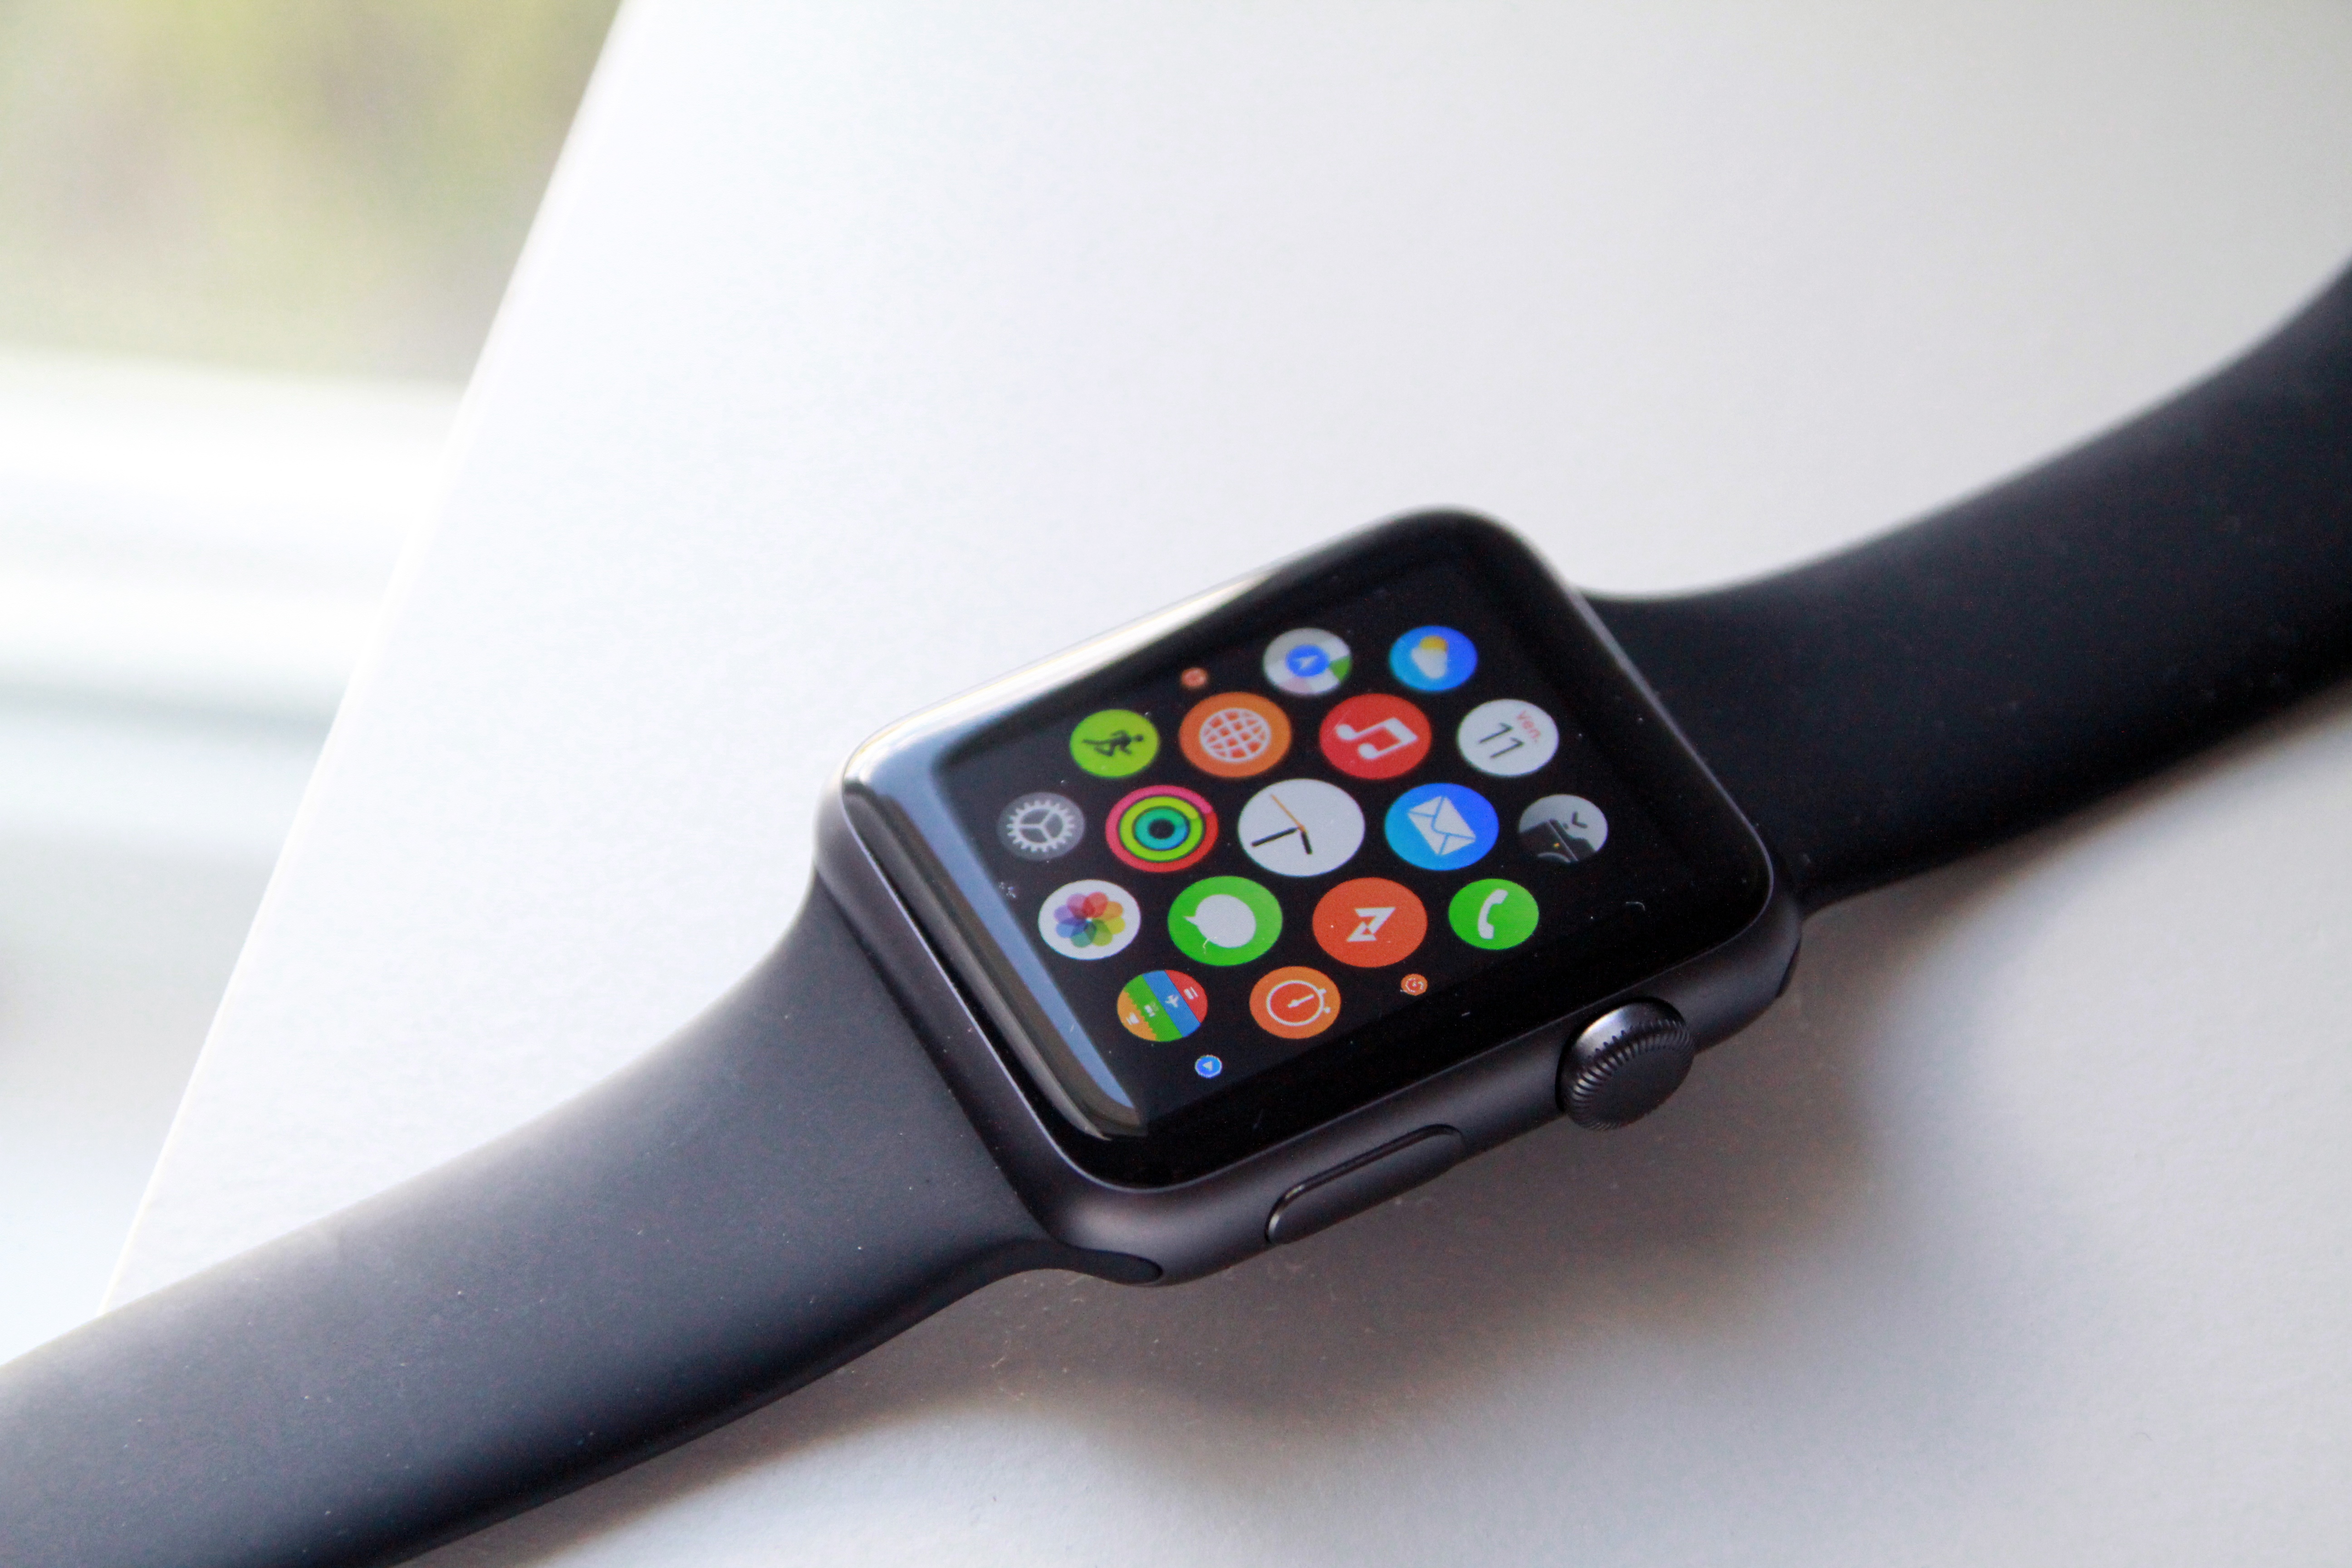
hand, technology, gadget, steering wheel, lighting, product, multimedia, electronics accessory